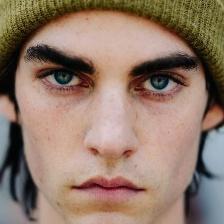
Label: faces